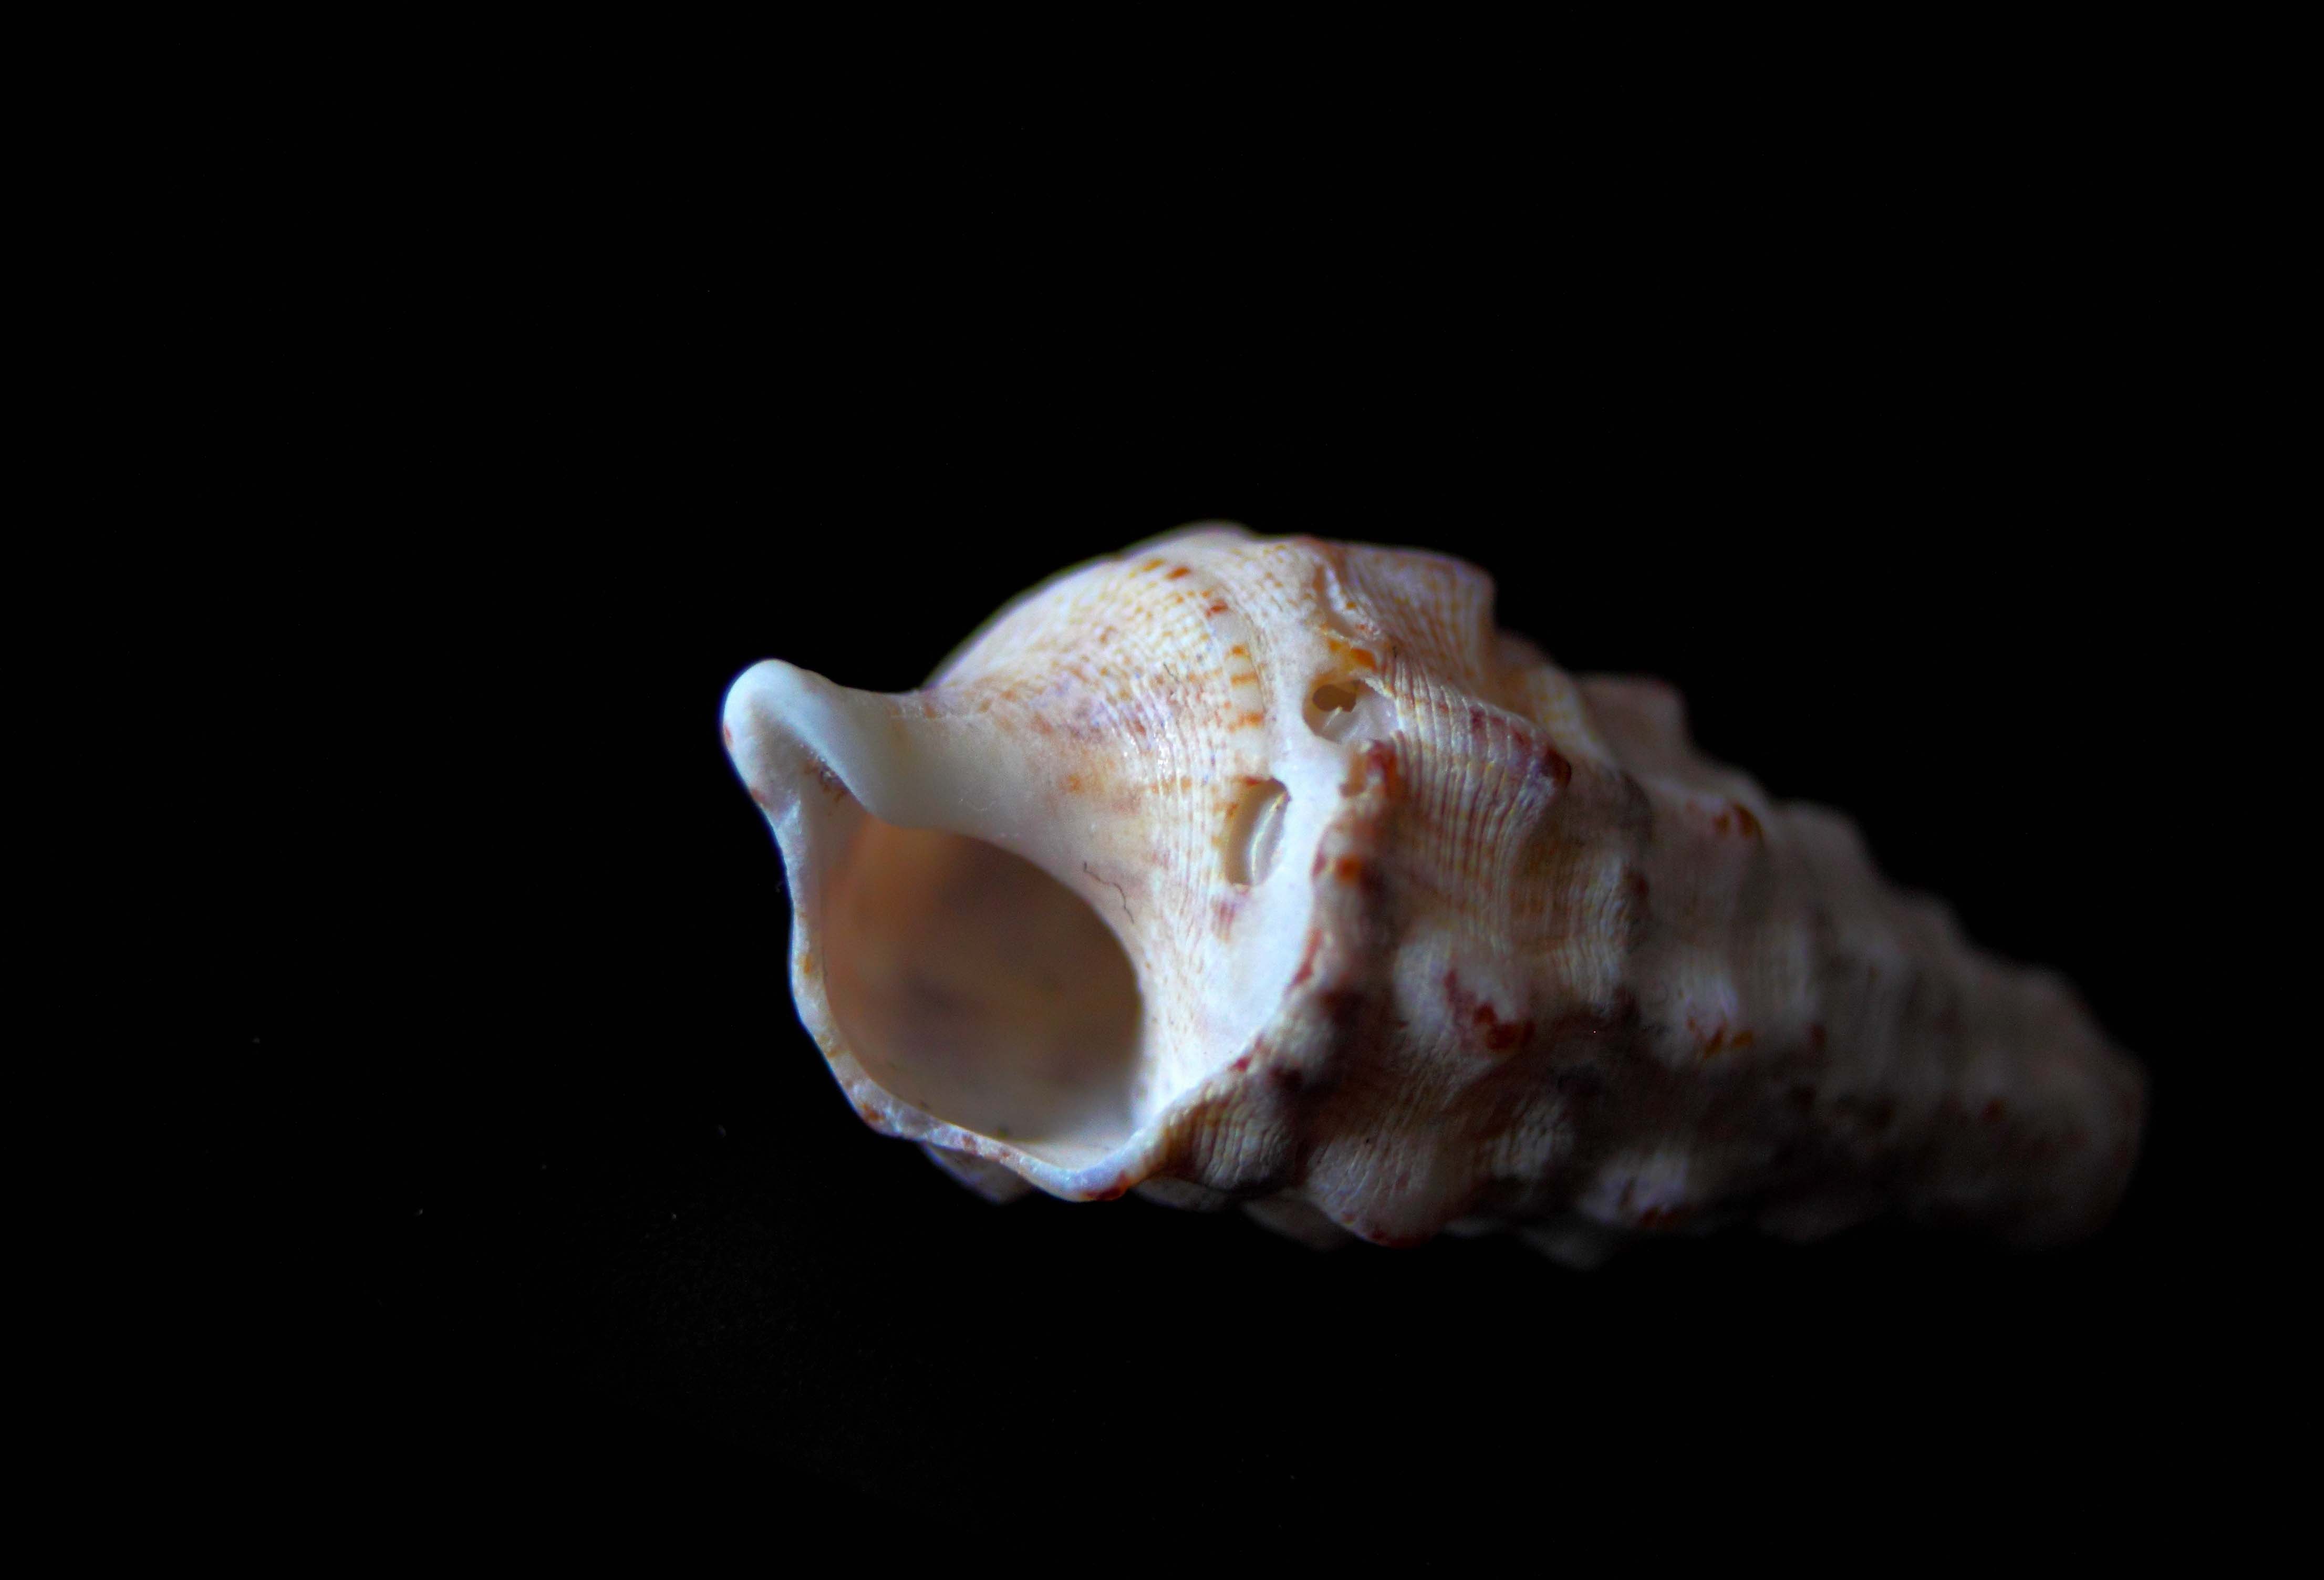
hand, sea, nature, shell, invertebrate, seashell, clam, conch, close up, human body, shells, snail, animals, organ, tooth, macro photography, molluscum, sea snail, jaw, snails and slugs